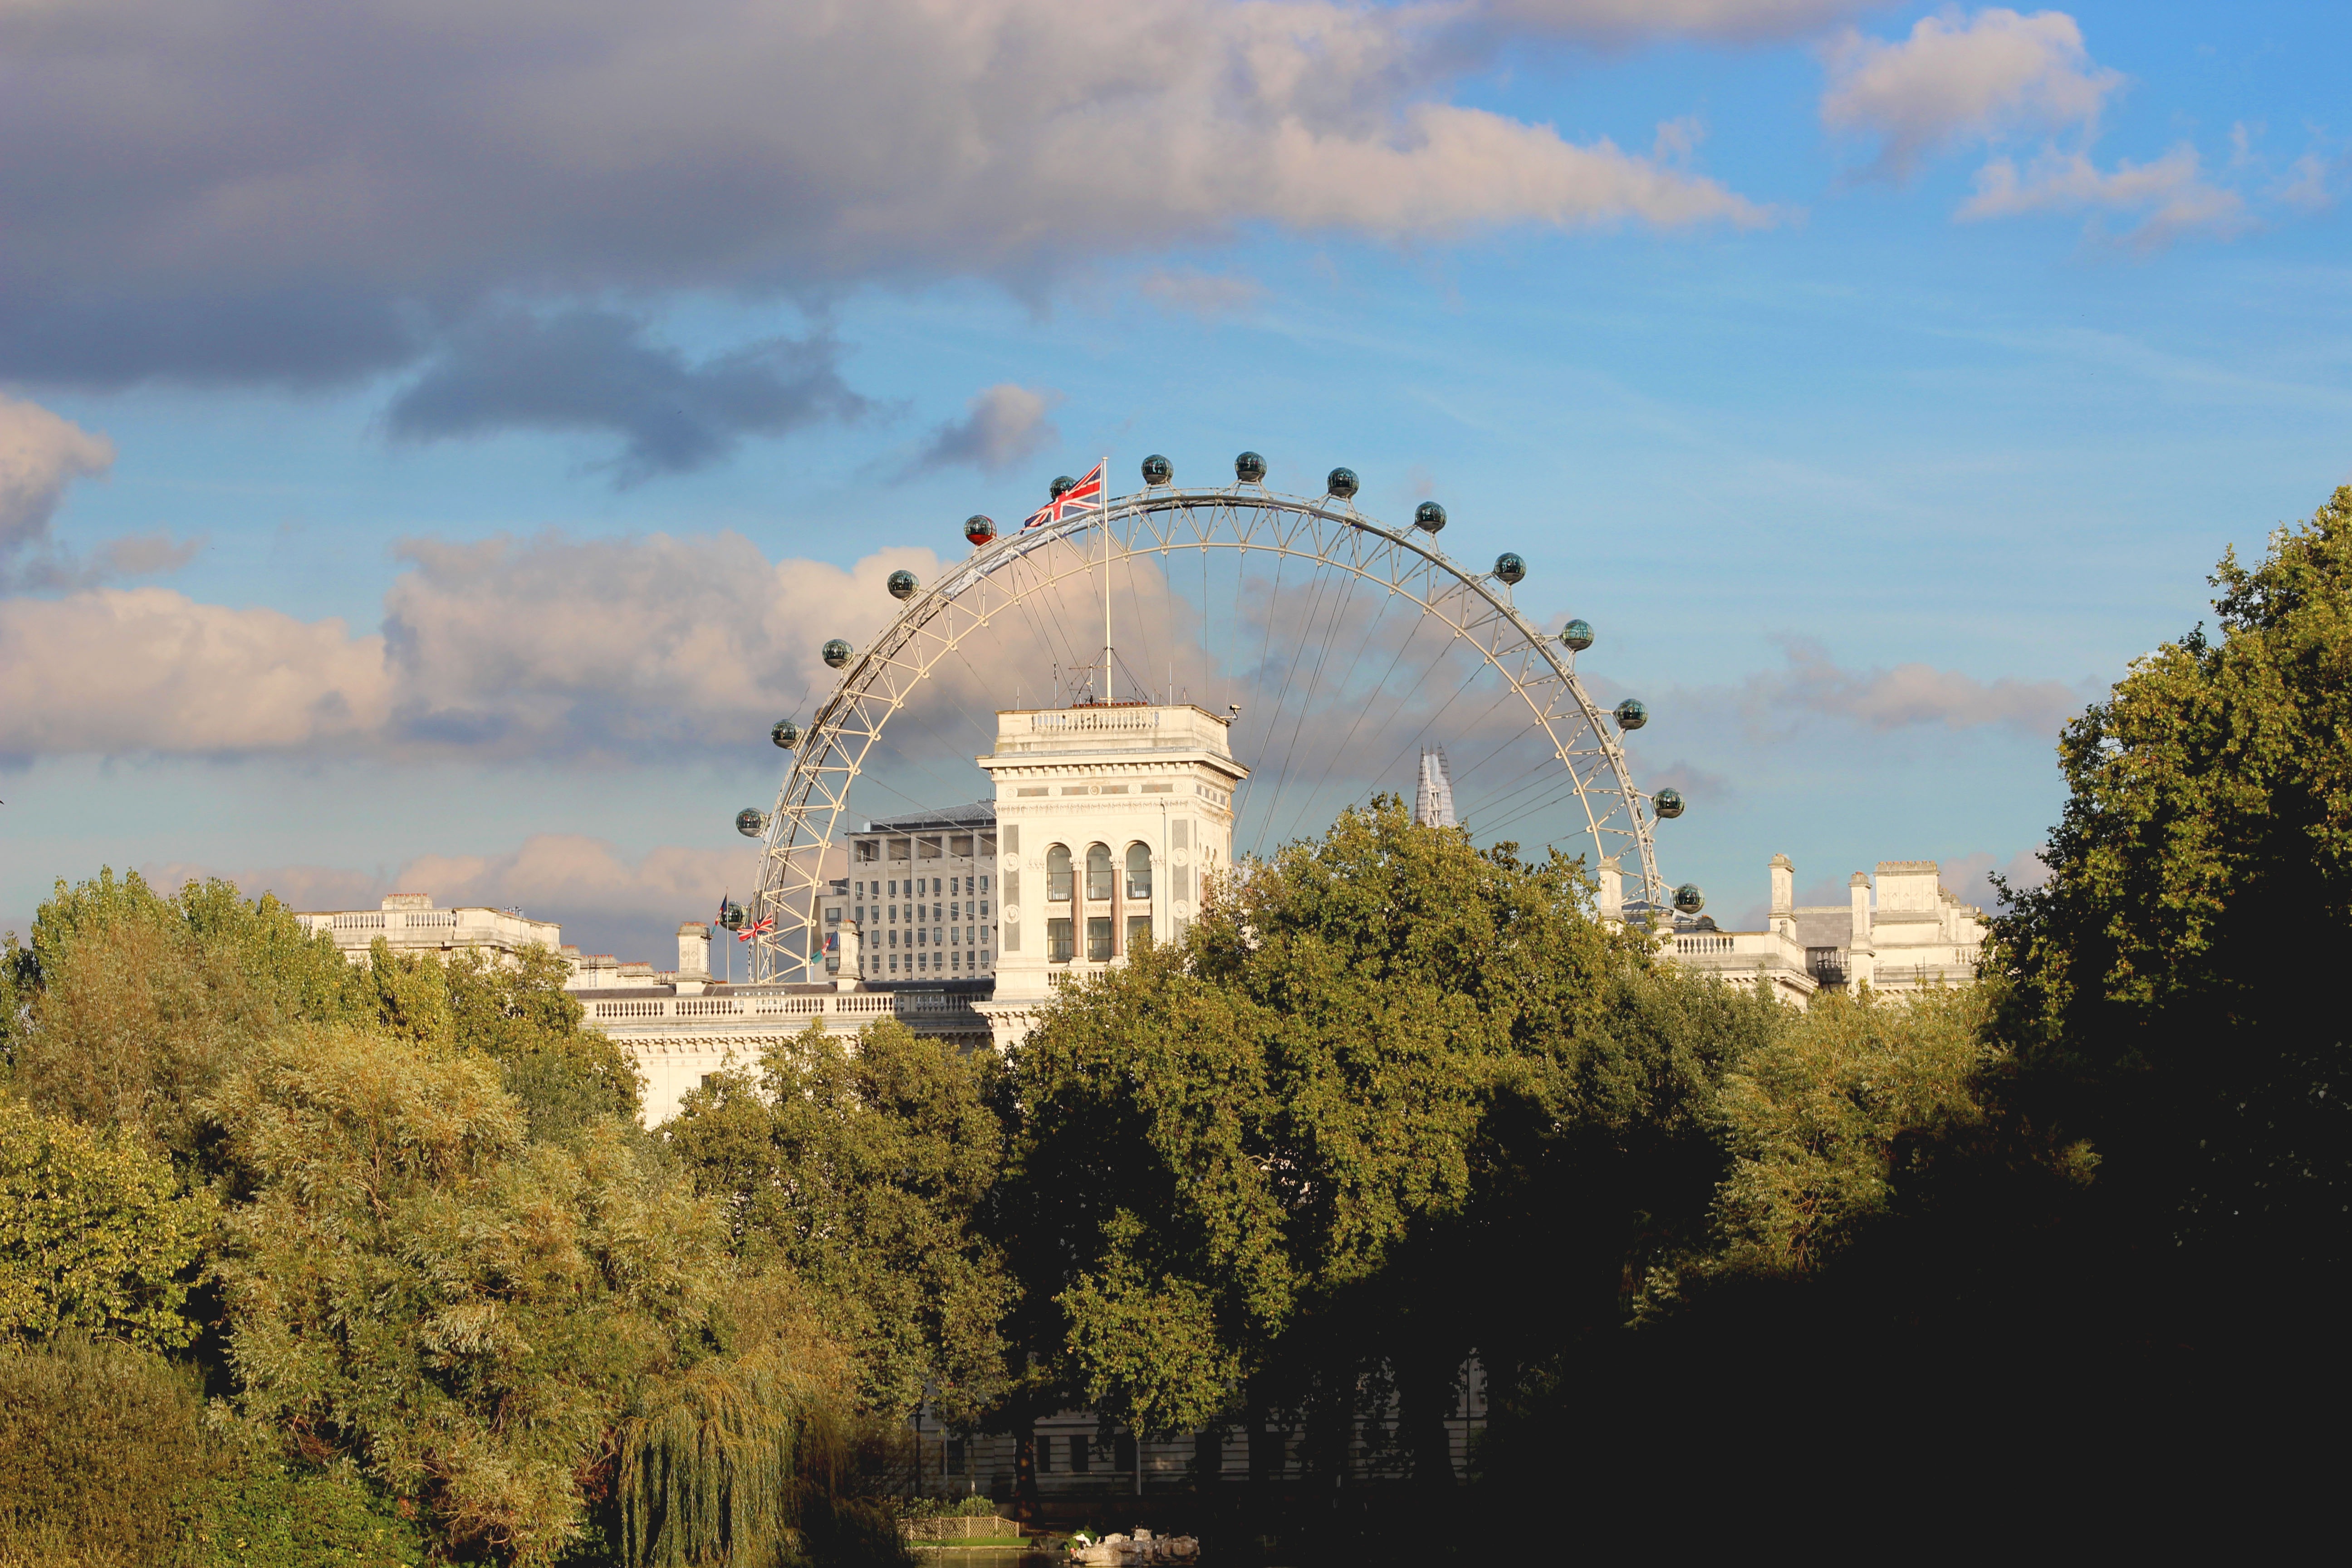
water, cloud, sky, hill, round, lake, building, cityscape, pond, tower, peace, london eye, landmark, trip, trees, england, london, clouds, eye, the flag of the